Juan Santamaría

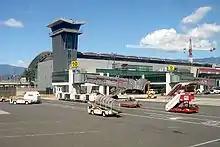
Juan Santamaría International Airport (SJO).

The war began when William Walker, a United States filibuster, or person engaged in unauthorized warfare against a foreign country, overthrew the government of Nicaragua in 1856 and attempted to conquer the other nations in Central America, including Costa Rica, in order to form a private slaveholding empire. Costa Rican President Juan Rafael Mora Porras called upon the general population to take up arms and march north to Nicaragua to fight against the foreign invader. This started the Filibuster War. Santamaría, a poor laborer and the illegitimate son of a single mother joined the army as a drummer boy. The troops nicknamed him "el erizo" ("the hedgehog") on account of his spiked hair.